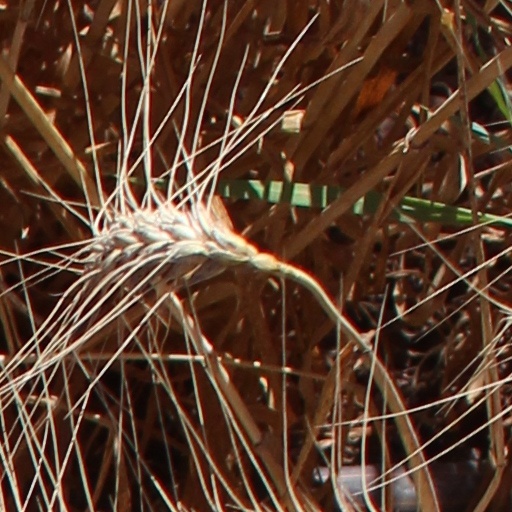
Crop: wheat